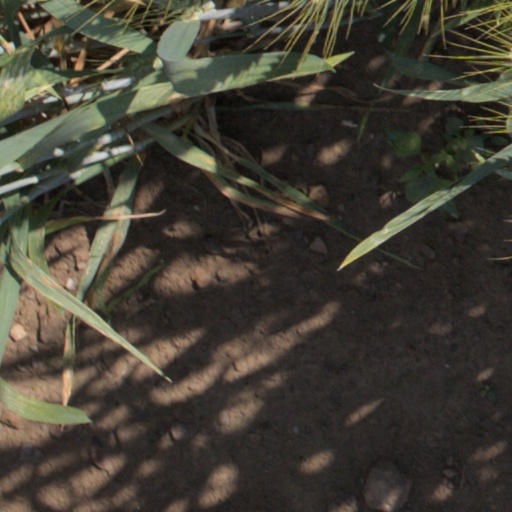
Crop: wheat